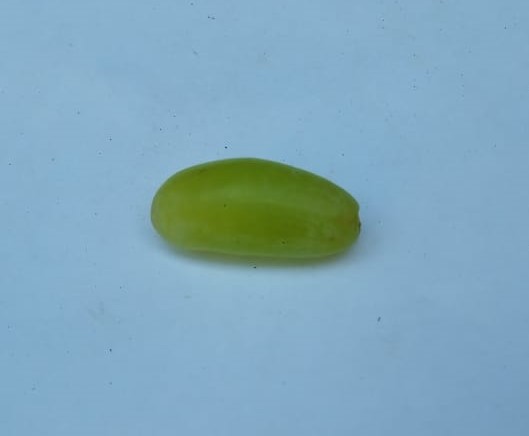
Fruit: grape
Condition: fresh